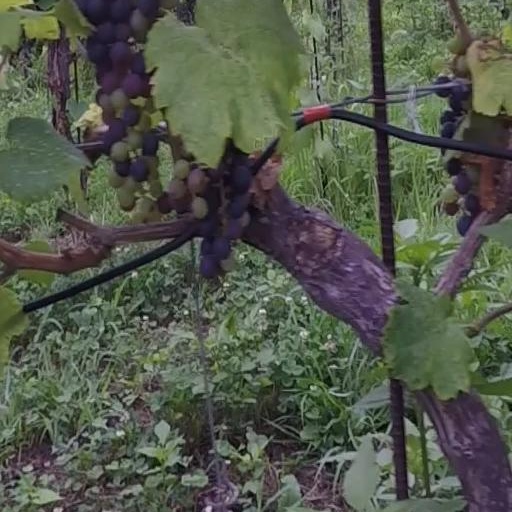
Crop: grape